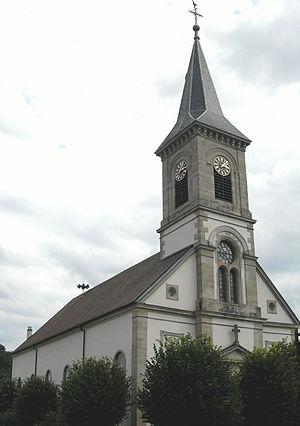
L'église Saint-Pierre, Saint-Paul à Heimersdorf
Heimersdorf est une commune française située dans le département du Haut-Rhin, en région Grand Est.